Doha Corniche

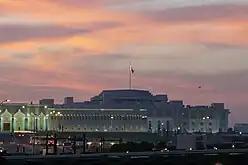
View of Amiri Diwan from the Corniche Promenade

Wrapping around Doha Bay, the Corniche comprises a seafront promenade and dual carriageway extending for seven kilometers from the West Bay area's Sheraton Hotel in the north to the Al Khulaifat district's Doha Club Park in the south, passing Doha Port and its facilities.